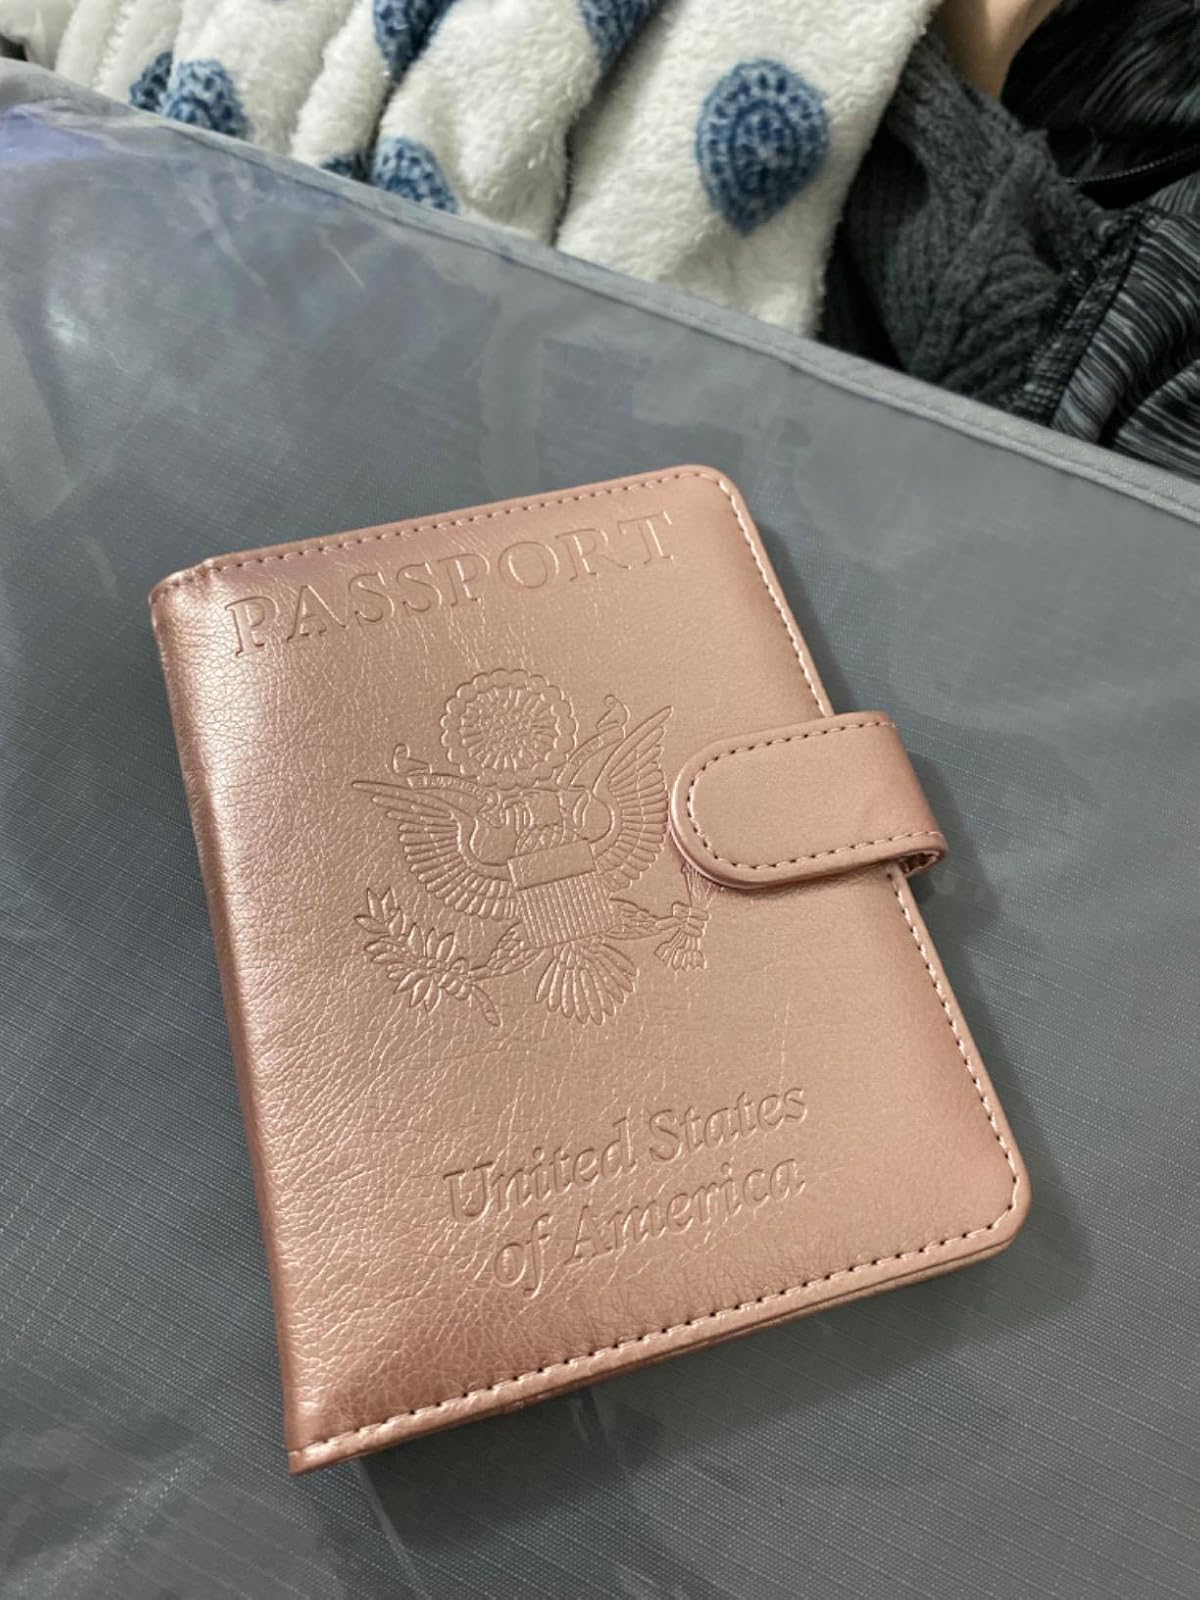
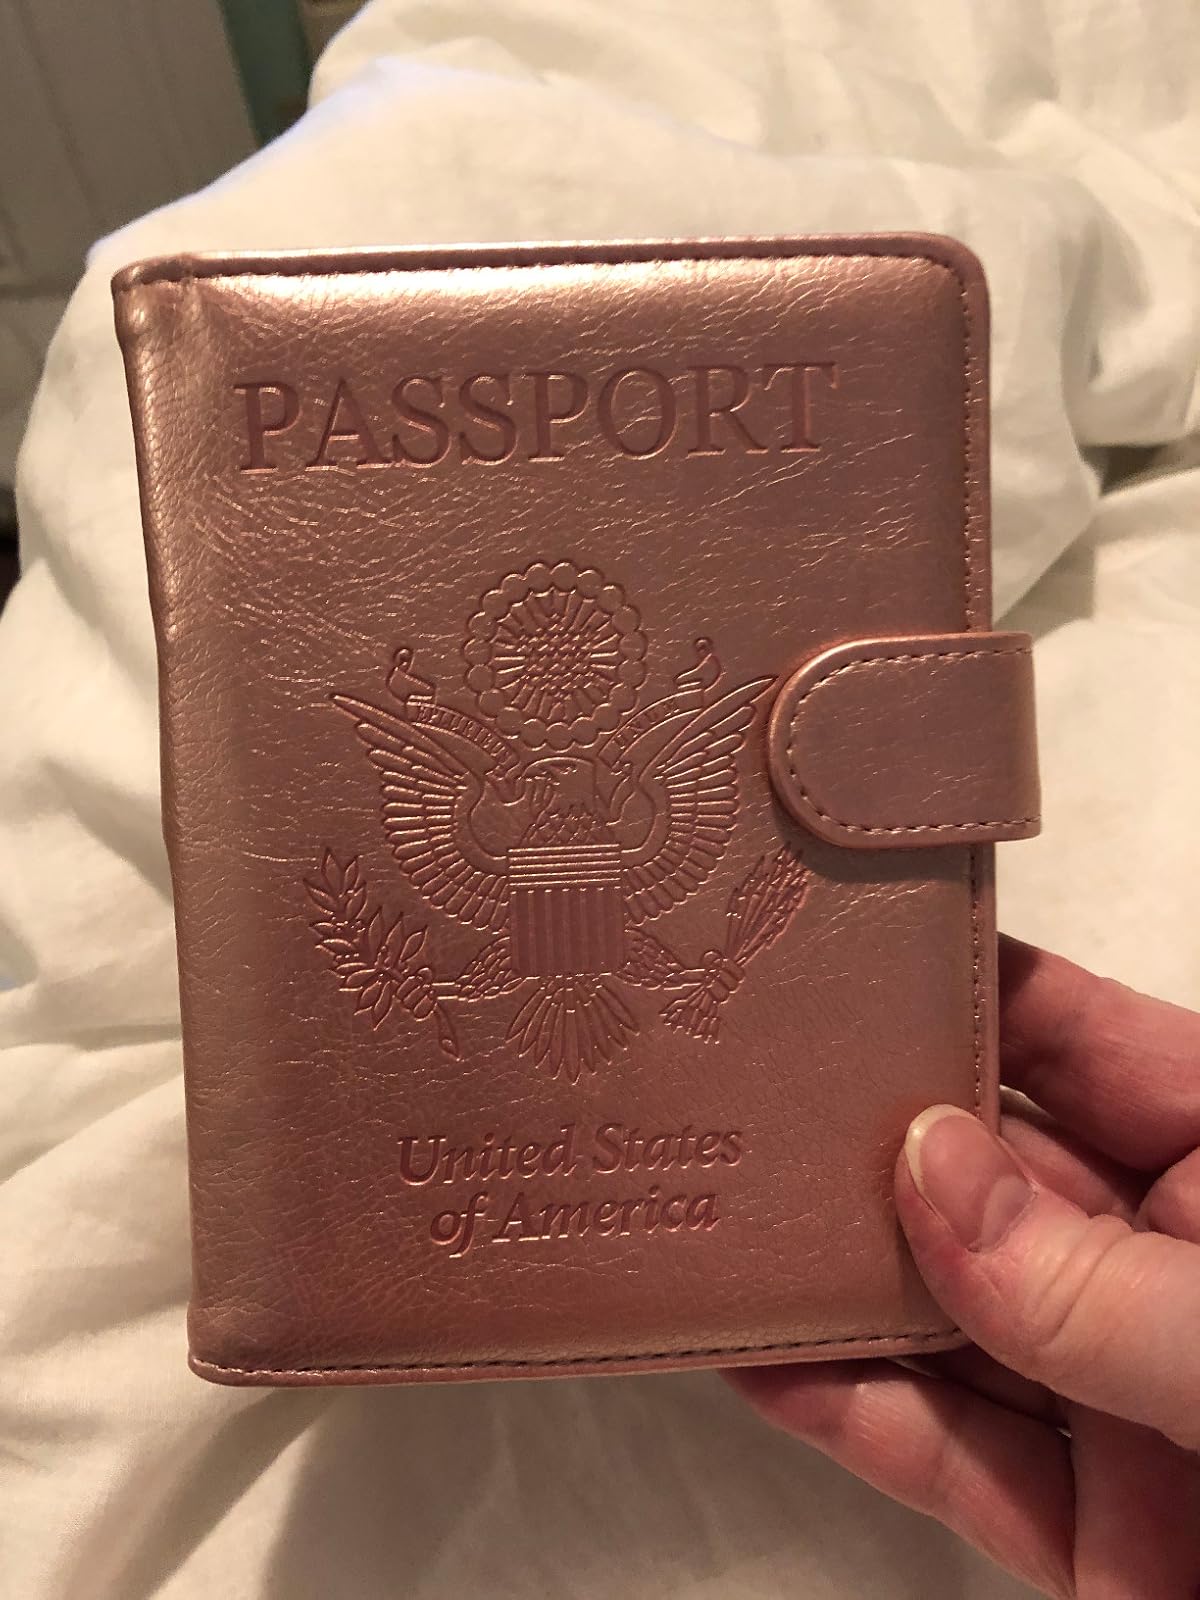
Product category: accessories_wallet
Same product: yes